North Newbald

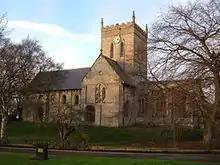
St Nicholas' Church, North Newbald

The parish church of St Nicholas was designated a Grade I listed building in 1968 and is now recorded in the National Heritage List for England, maintained by Historic England. Built about 1140, it was described by Nikolaus Pevsner as "the most complete Norman Church in the East Riding". It has a cruciform plan without aisles and with a tall central tower. Four Norman doorways make the building rare. "Pevsner" describes the church as the most complete Norman church in the East Riding. The church has a Coronation Clock which was installed at the coronation of George V in 1911.